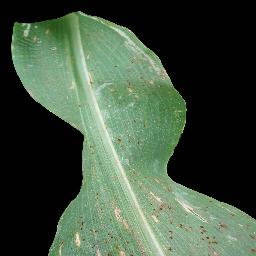
Label: Corn_(Maize)___Common_Rust